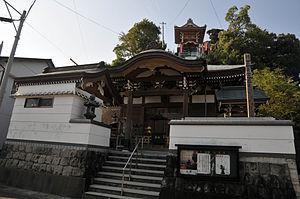
Le temple Daizen-ji se situe sur une colline dans la ville de Susaki, préfecture de Kôchi et appartient à la branche religieuse Kôyasan Shingonshû. Le bouddha principal du temple est Kôbô Daishi. Il est aussi connu sous le nom de Futatsu Daishi. Sur l’île de Shikoku, on ne retrouve pas seulement le pèlerinage de Shikoku qui comprend 88 temples. On retrouve aussi les pèlerinages listés ci-dessous dont le temple Daizen-ji fait :